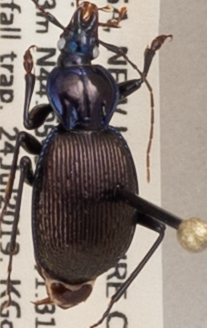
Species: Sphaeroderus canadensis canadensis
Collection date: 2019-07-24
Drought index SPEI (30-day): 0.54
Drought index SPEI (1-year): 1.13
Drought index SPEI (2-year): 0.8